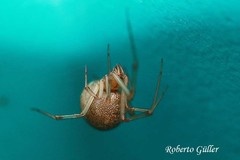
Species: Parasteatoda_tepidariorum